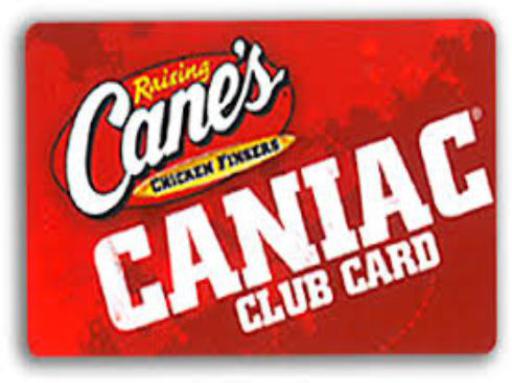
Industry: Food